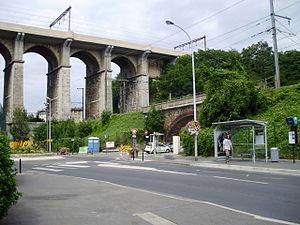
Viaduc ferroviaire de Meudon, Hauts-de-Seine, France, à l'angle avenue Jean-Jaurès/rue du docteur Vuillième (à droite
La ligne de Paris-Montparnasse à Brest est l'une des principales lignes radiales du réseau ferroviaire français. Elle relie la gare de Paris-Montparnasse à la gare de Brest. Ouverte en 1840 de Paris à Versailles, elle atteint Chartres le 12 juillet 1849, puis Rennes en mai 1857 et enfin Brest en 1865.